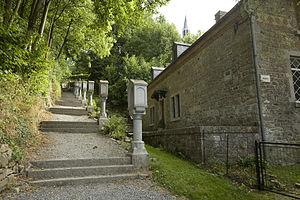
le chemin de croix en pierre, Celles, Houyet, Belgique